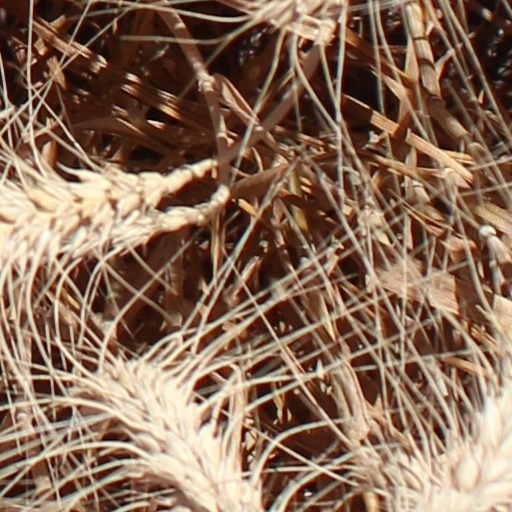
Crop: wheat